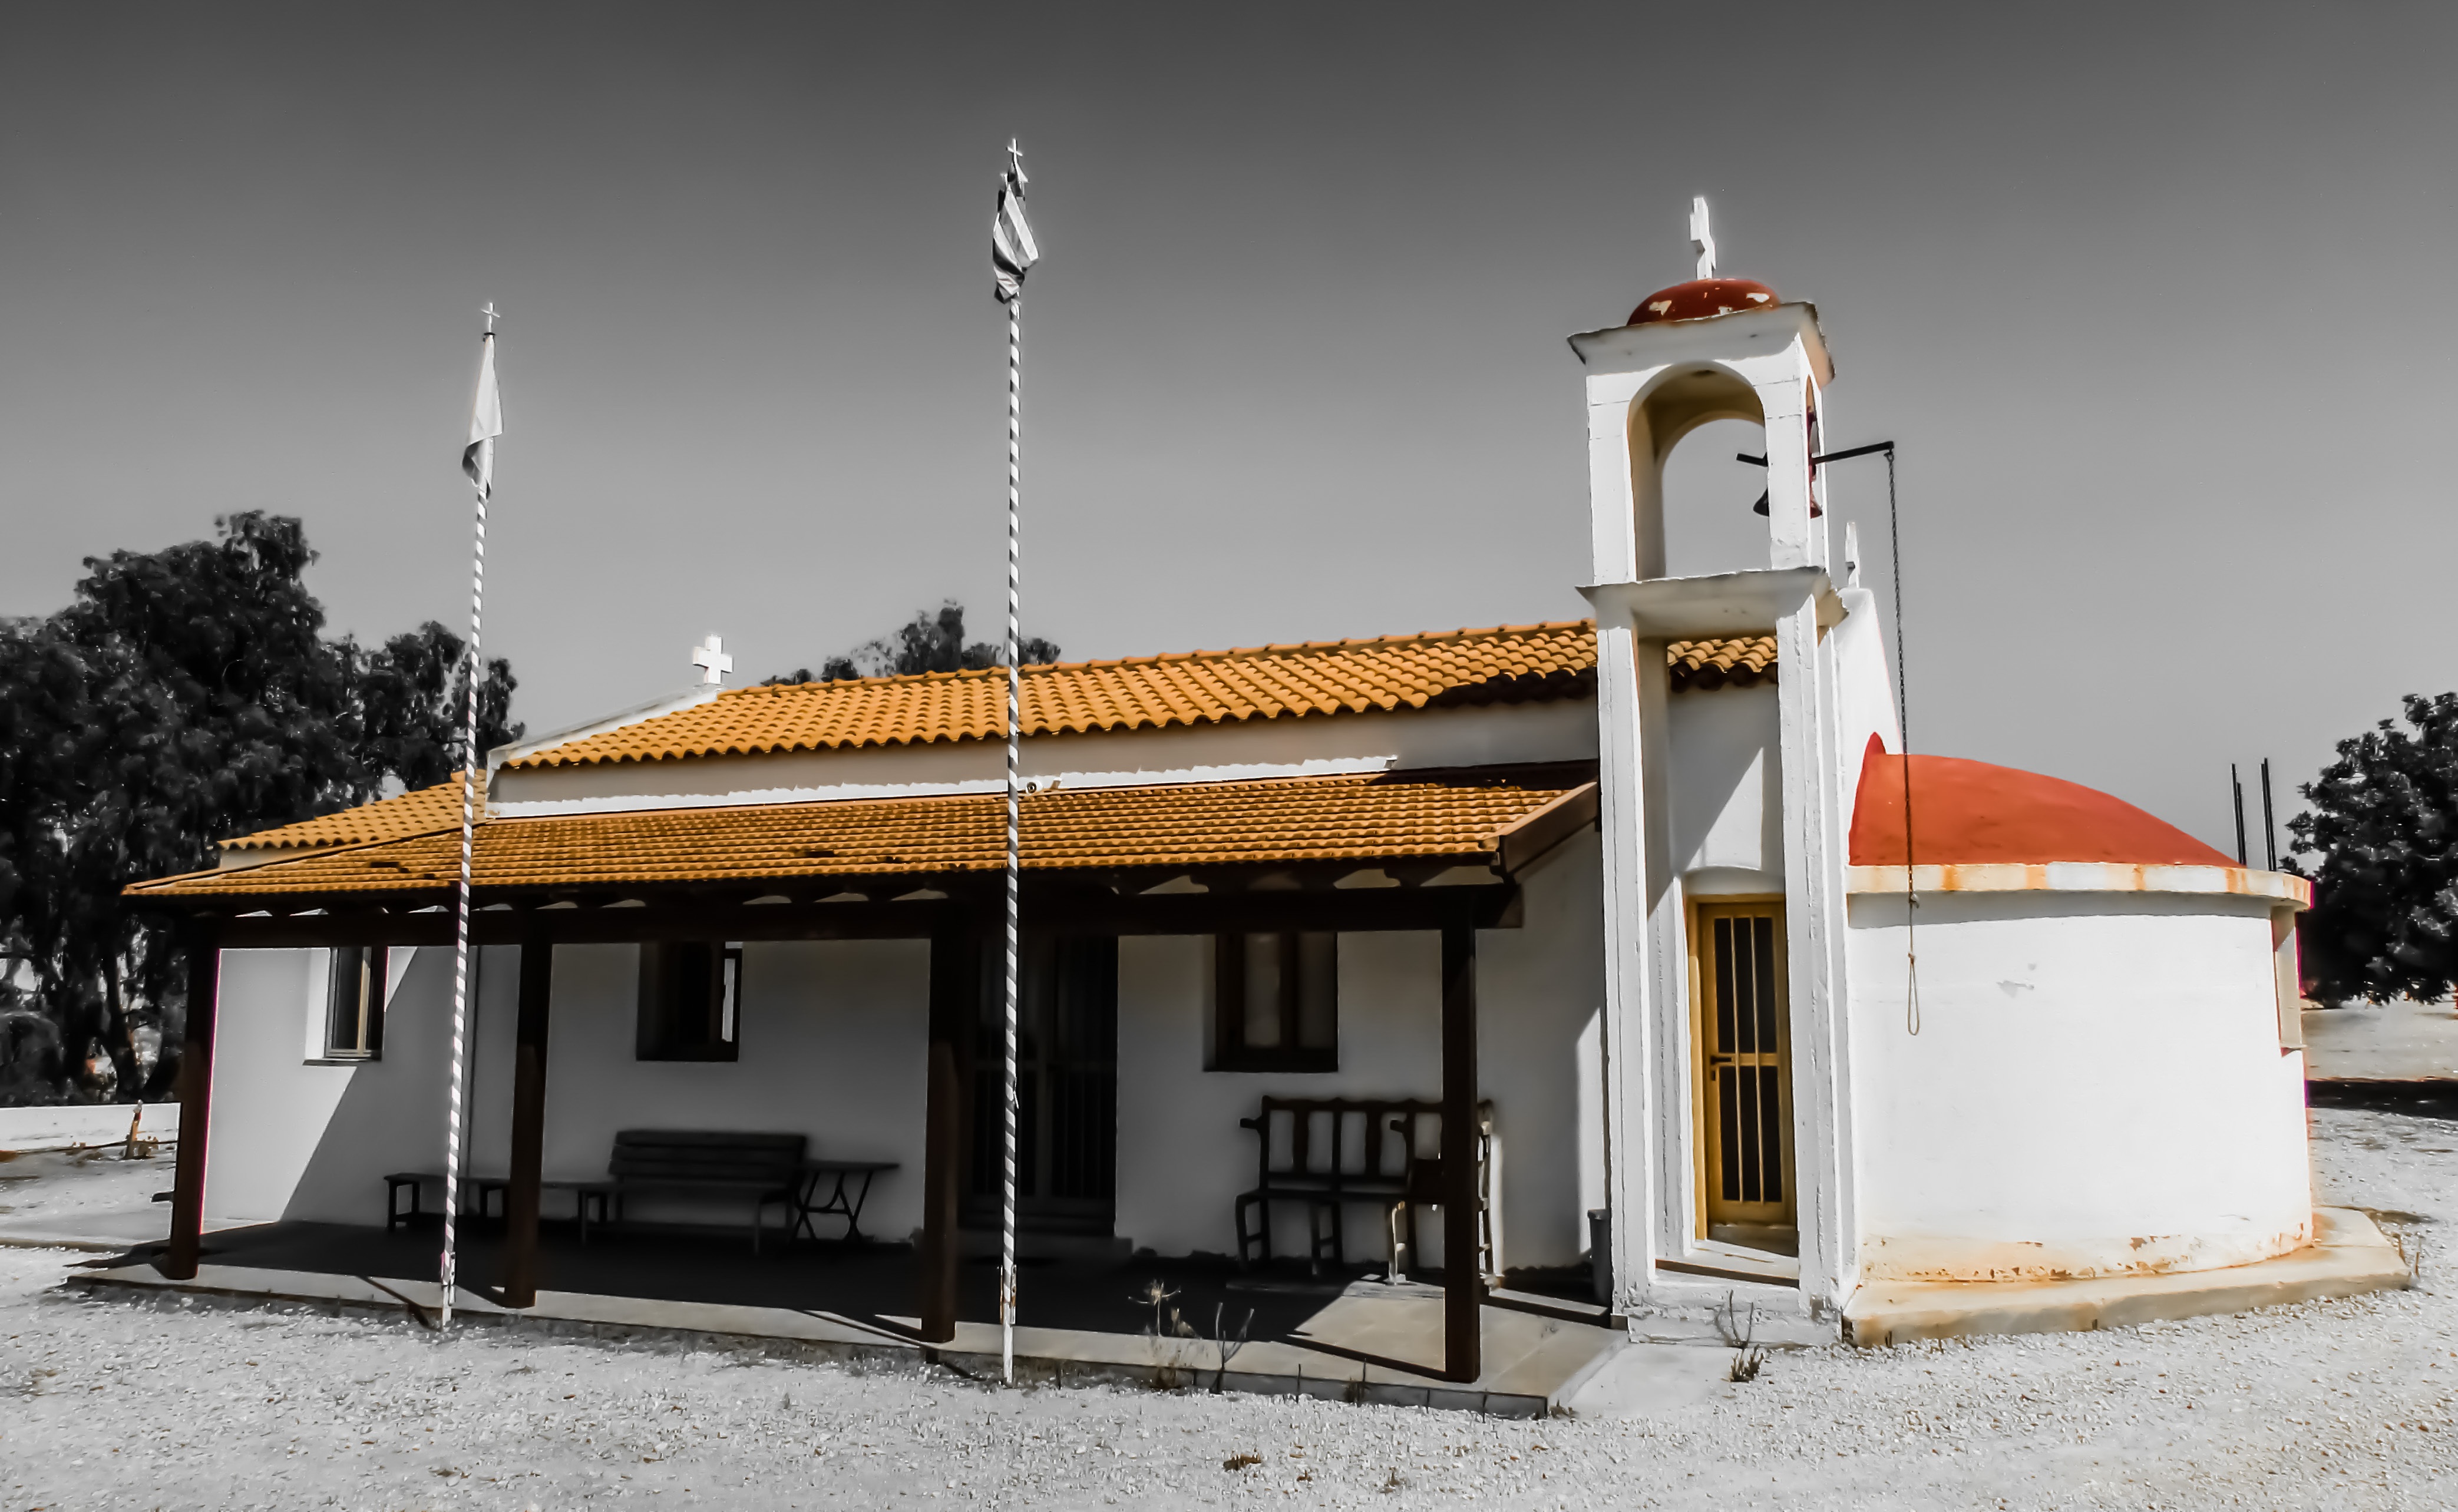
architecture, house, building, tower, religion, chapel, place of worship, christianity, cyprus, avgorou, ayia orthodox, old calendarists